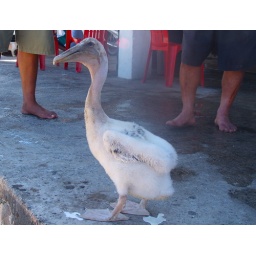
baby pelican being taken care of by fish market